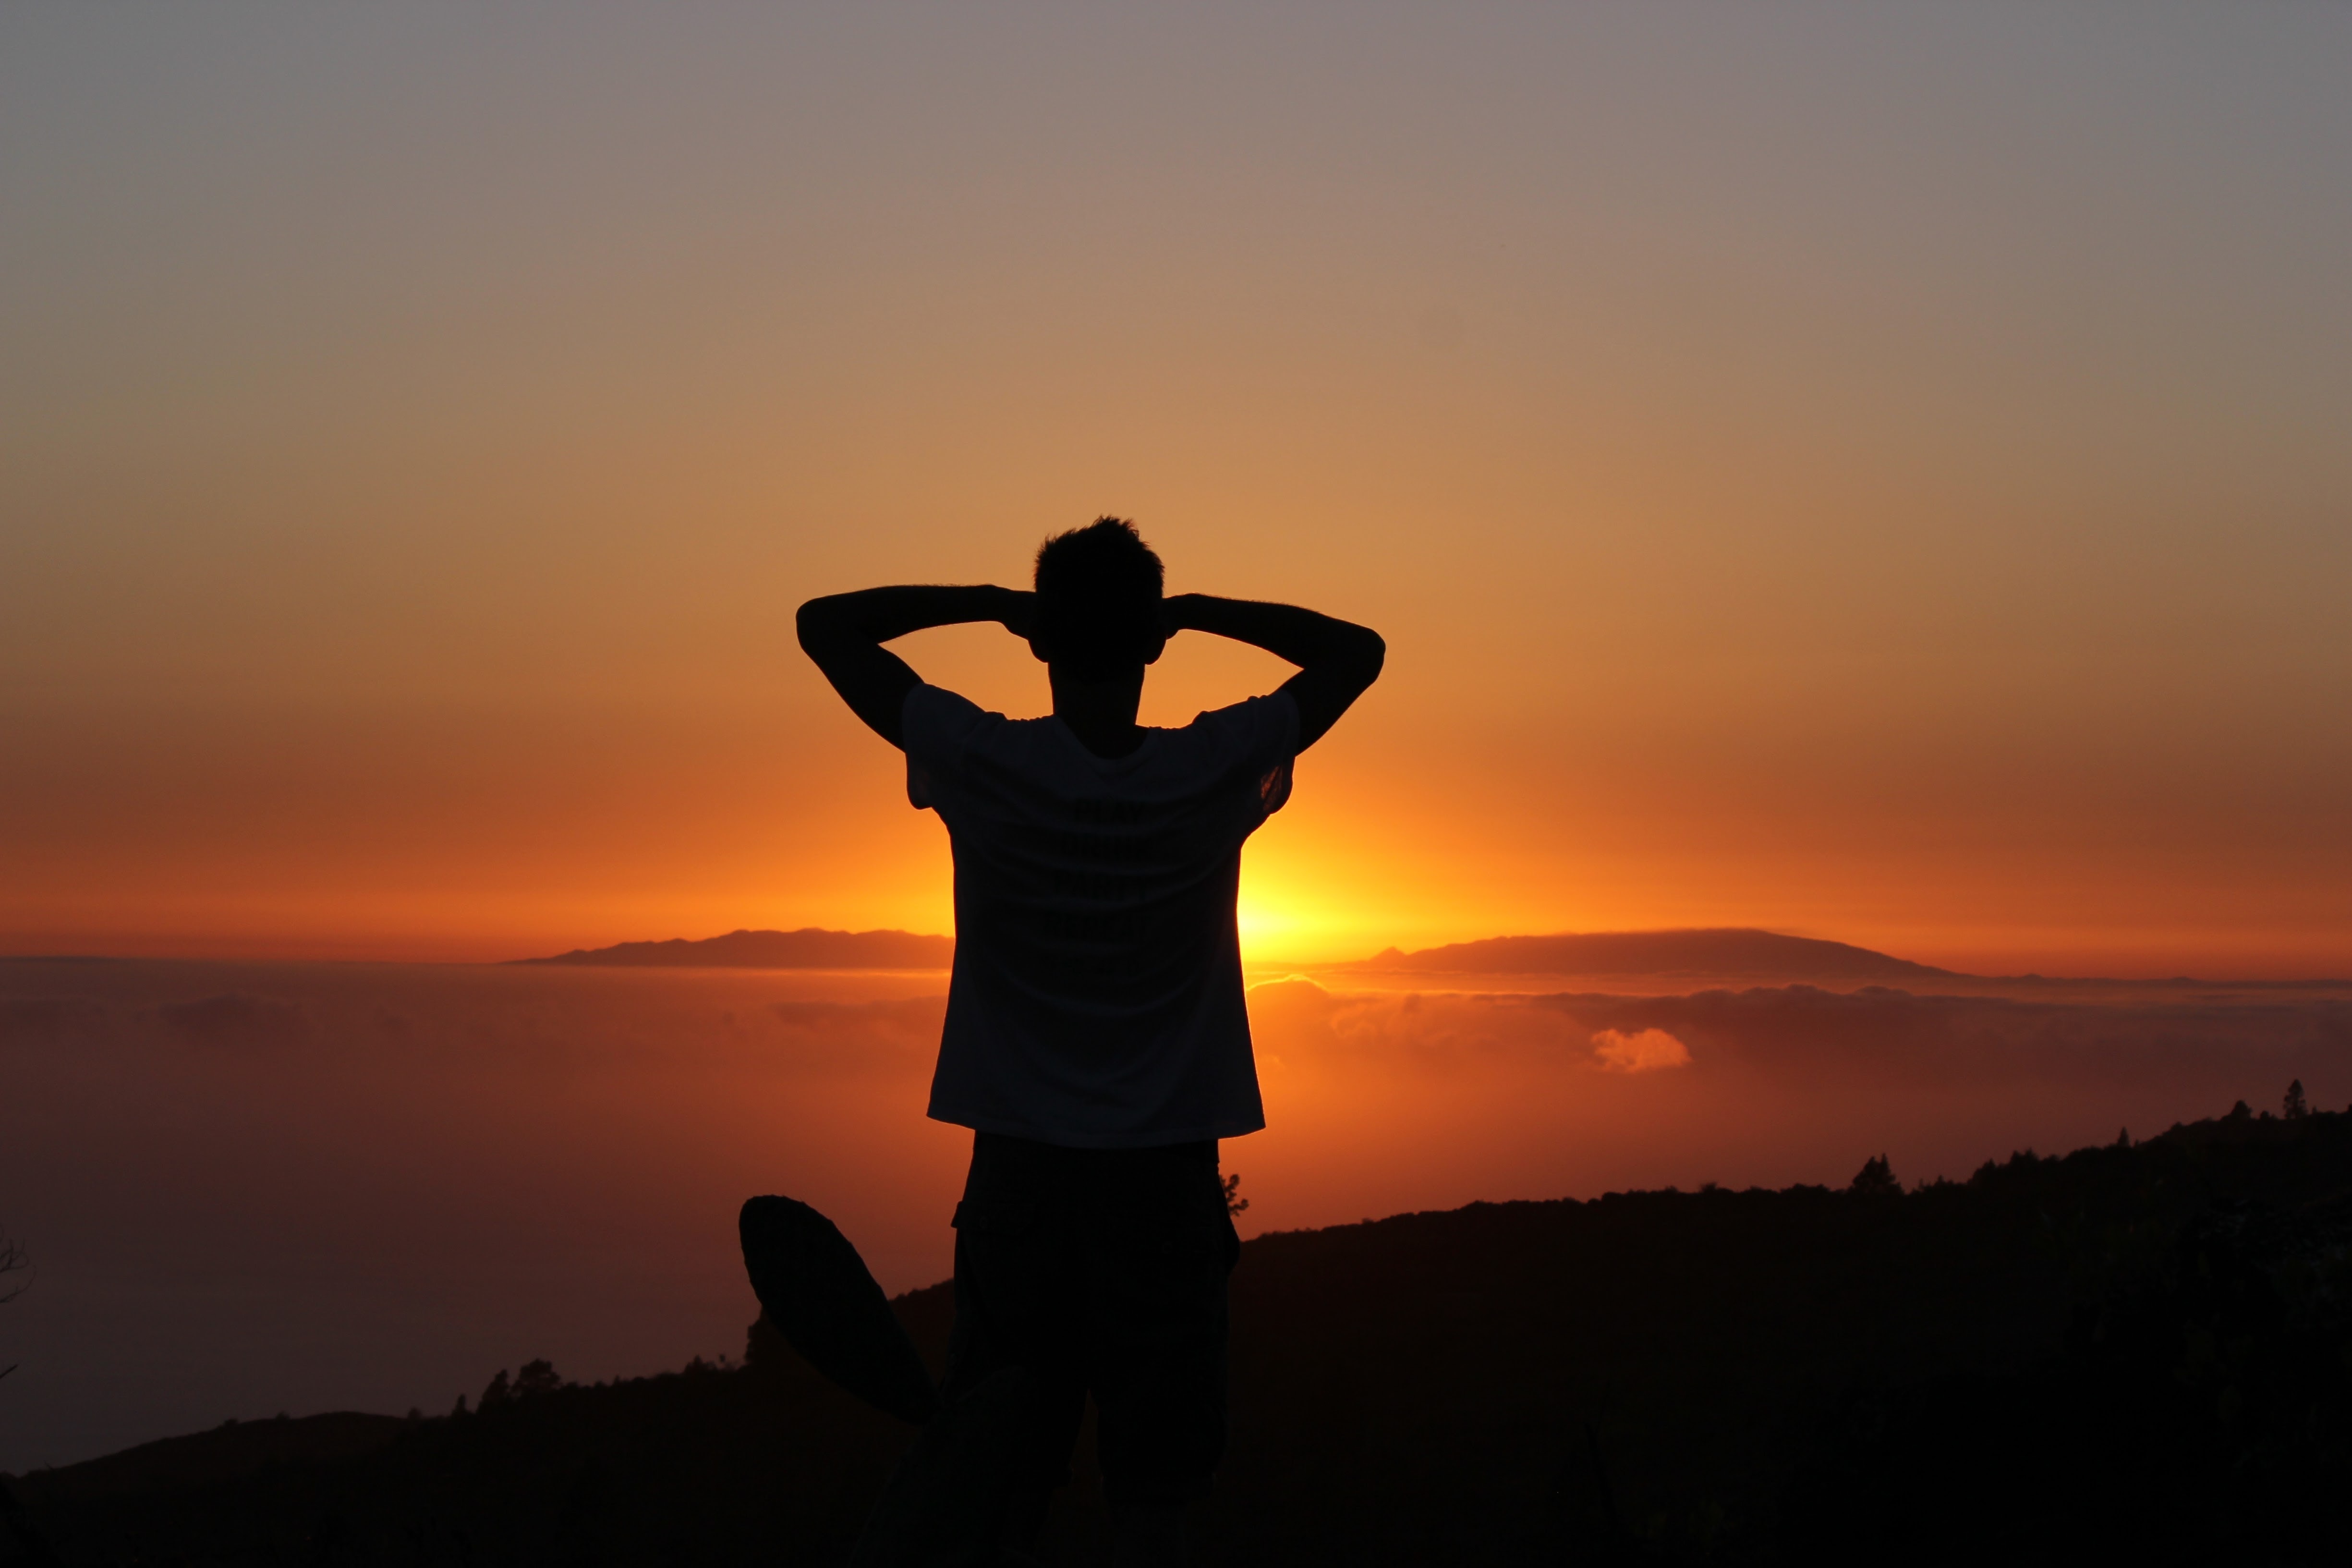
horizon, silhouette, sunrise, sunset, sunlight, morning, dawn, dusk, evening, afterglow, human action